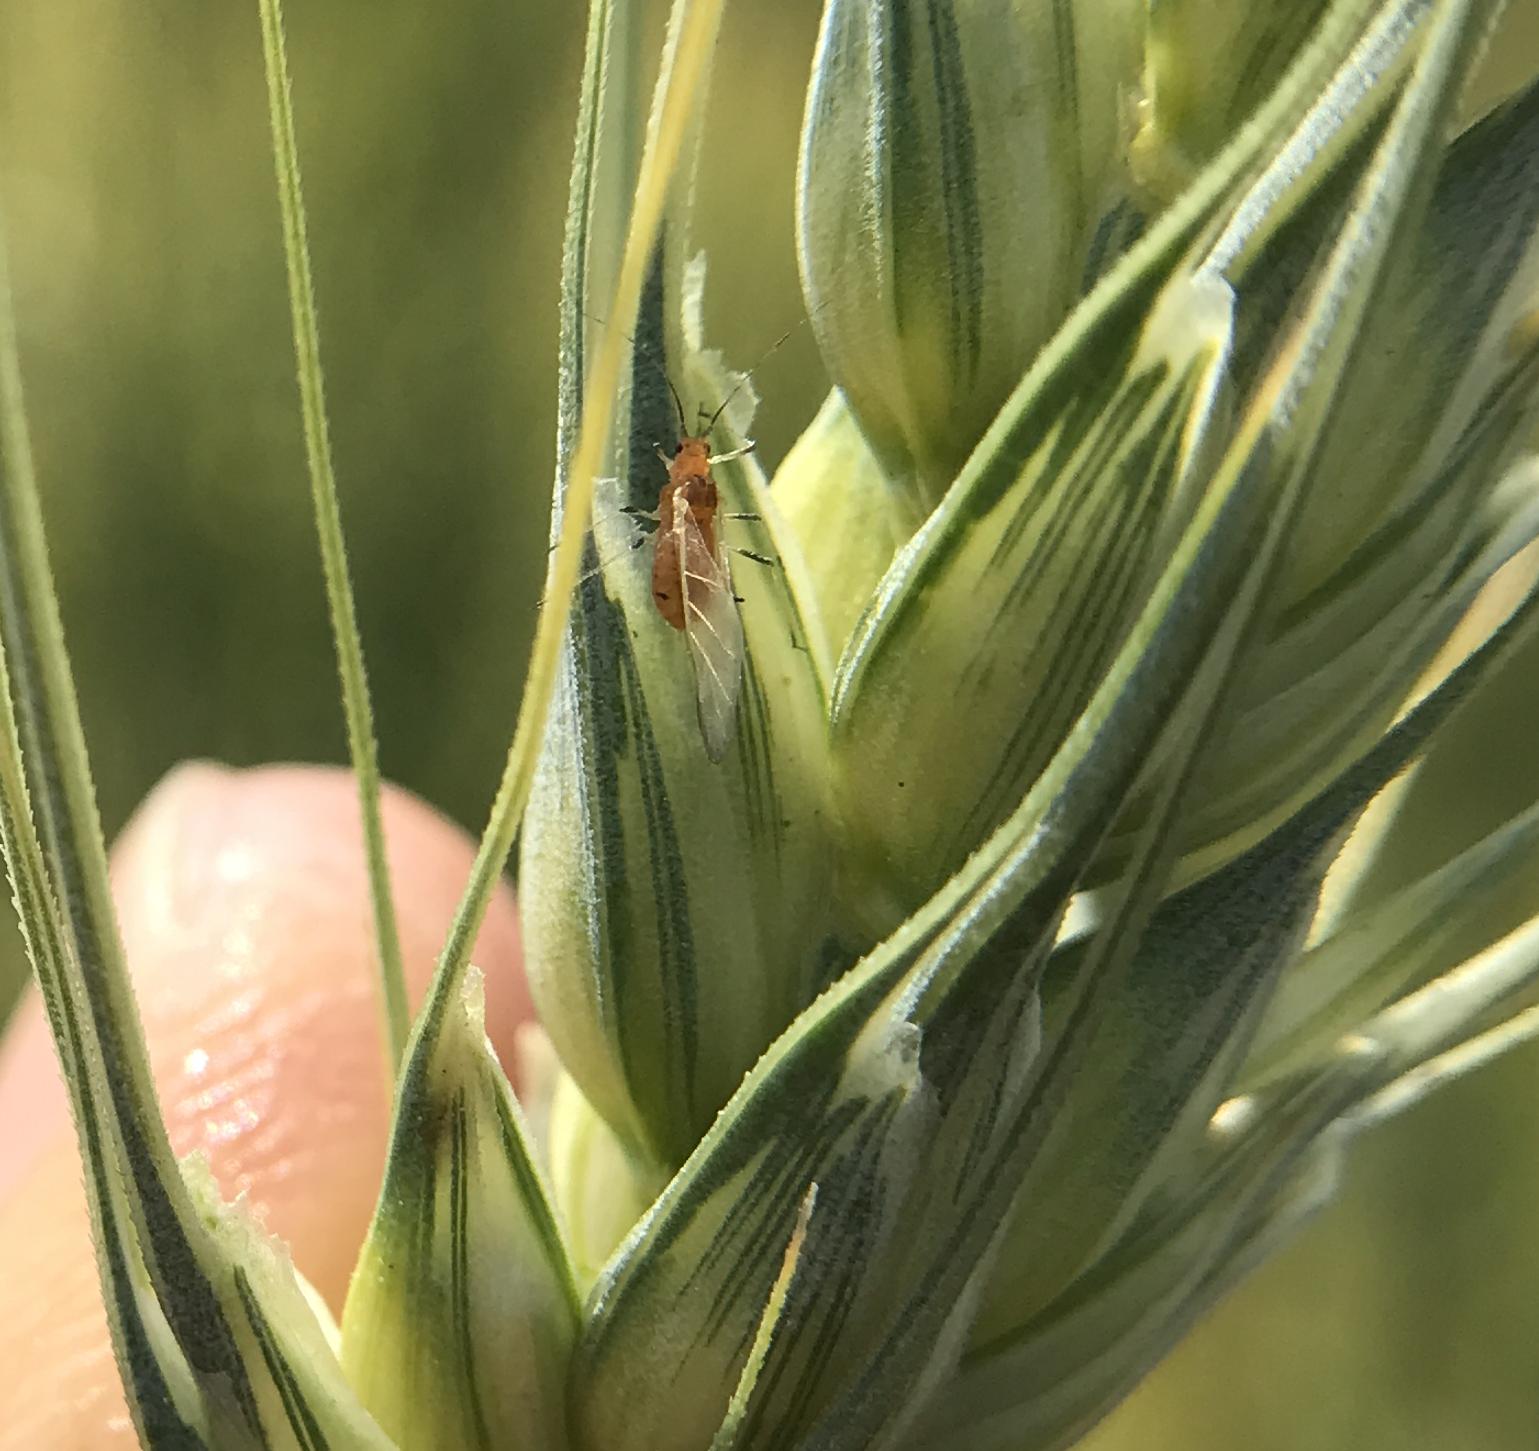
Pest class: english_grain_aphid